2011 Women's Professional Soccer Playoffs

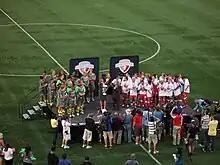
The Independence (gray) and the Flash (red/white) are recognized after the championship game

The 2011 WPS Playoffs were the postseason to Women's Professional Soccer's 2011 Season, which started on August 17 and culminated on August 27 at Sahlen's Stadium in Rochester, New York.